Lotf Ali Khan

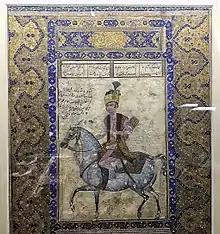
Miniature portrait of Lotf Ali Khan-e Zand and 18th century AD National Museum of Iran

Soon after assuming his title, Lotf Ali Khan's principal rival, Agha Mohammad Khan of the Qajar dynasty, marched south to Shiraz. Their two armies met outside of the city in a battle in which Agha Mohammad Khan prevailed, using camels to scare the Zand horses on the battlefield. Despite his defeat, the Zand leader was able to hold Shiraz until the Qajar forces withdrew to Tehran.